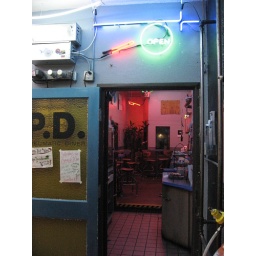
the restaurant in the 2nd floor of what seemed to be an apartment building